Daniel Carroll (rugby union)

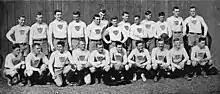
A group of 23 young men arranged in two rows—thirteen standing in back and ten squatting in front—in rugby uniform: white sweaters emblazoned with vertically striped shields, black belts, and light colored shorts.

Carroll stayed on in America after the 1912 tour. He played for All-America against the All Blacks in 1913, a Test won by NZ 51–3. He served in the American Army as a lieutenant in World War I and won a Distinguished Service Cross.